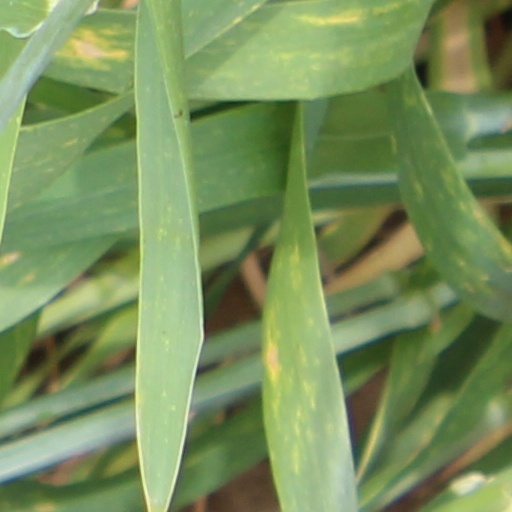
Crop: wheat